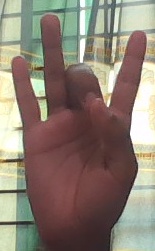
ASL sign: 8